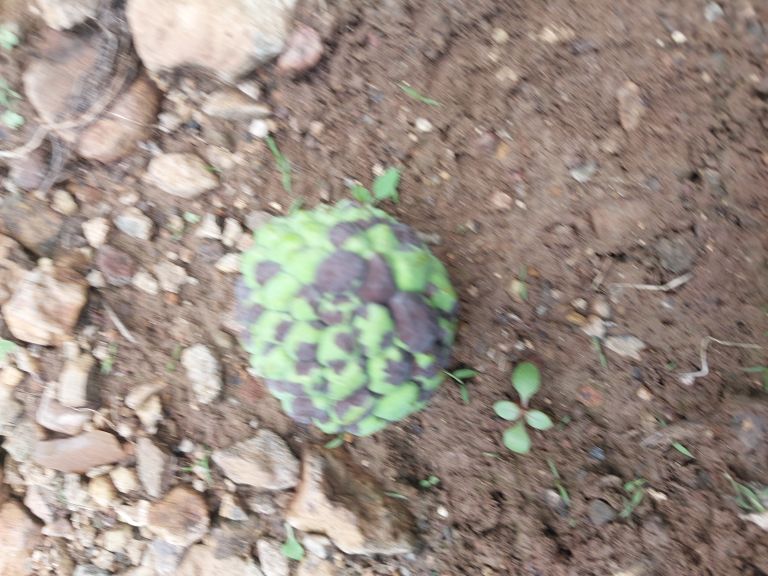
Disease label: Diplodia Rot